Lincoln Chafee

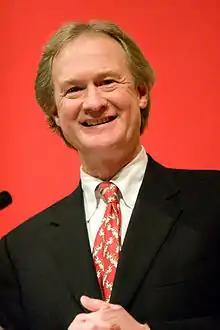
Lincoln Chafee delivers a lecture during his time at Brown University in 2007

In December 2006, Chafee announced he was accepting a fellowship to serve as a "distinguished visiting fellow" at Brown University's Thomas J. Watson Jr. Institute for International Studies. The university had Chafee lead a student group studying U.S. foreign policy.